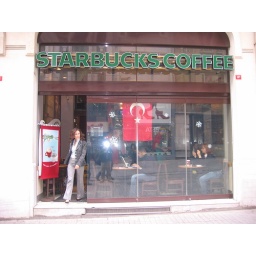
Turkish flags are hung on almost every building and car in Istanbul.